List of birds of Brazil

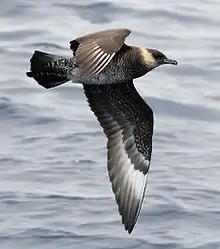
Pomarine jaeger

Order: CharadriiformesFamily: Stercorariidae